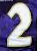
Number: 2